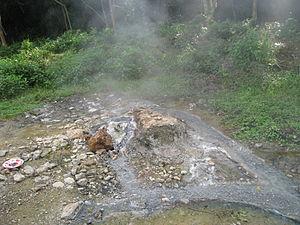
Le district de Lệ Thủy est un district du Viêt Nam situé dans la province de Quảng Bình, région de la Côte centrale du Nord, au Viêt Nam. Il est limité à l'est par la Mer de Chine méridionale et à l'ouest par le Laos. Sa superficie est de 1 420,52 km², et sa population est de 140 804 personnes.